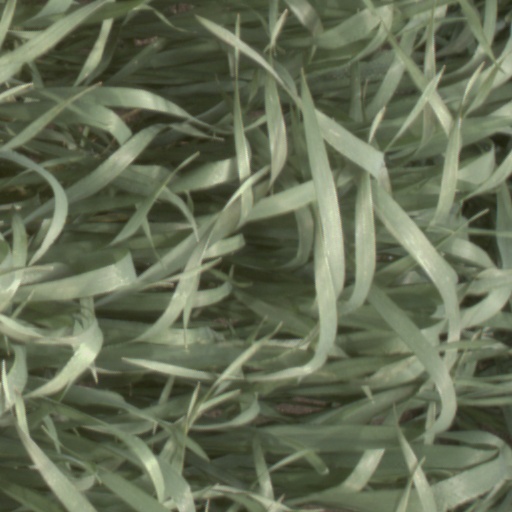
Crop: wheat